HMS Maori (F24)

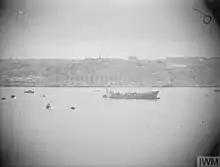
HMS "Maori" sinking in Grand Harbor, February 12, 1942

Authorized as one of seven Tribal-class destroyers under the 1935 Naval Estimates, "Maori" was the second ship of her name to serve in the Royal Navy. The ship was ordered on 10 March 1936 from Fairfield Shipbuilding and Engineering Company and was laid down on 6 July at the company's Govan shipyard. She was launched on 2 September 1937 by Mrs. W. J. Jordan, the wife of the New Zealand High Commissioner Bill Jordan. "Maori" was completed on 30 November 1938 and commissioned on 5 December at a cost of £340,622 which excluded weapons and communication equipment furnished by the Admiralty.